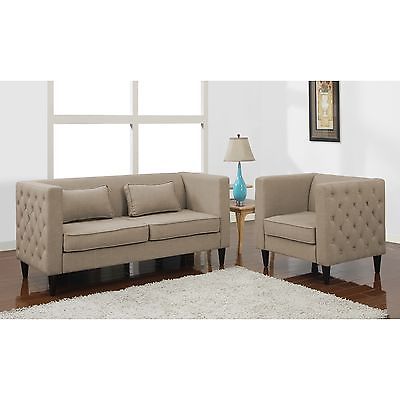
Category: sofa